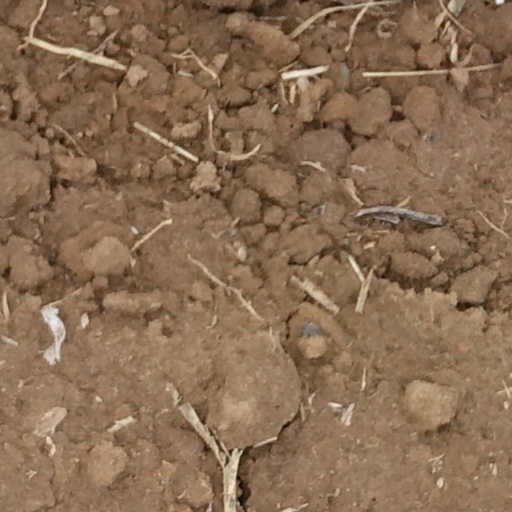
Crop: wheat